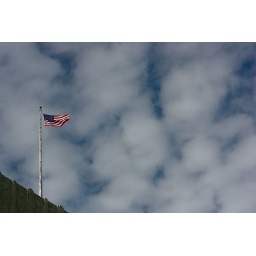
Waving over my office building as I returned from lunch.